Leeds Central railway station

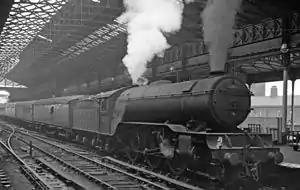
Leeds Central Station in 1961.

Leeds Central railway station was a terminus railway station in Leeds, West Yorkshire, England. It was opened in 1854 as a joint station between the London and North Western Railway, the Lancashire and Yorkshire Railway, the Great Northern Railway and the North Eastern Railway. It replaced the cramped LNW terminus at Wellington Street, which had opened in 1848 with the line to Dewsbury. It closed in 1967, when its services were moved to Leeds City to consolidate all of Leeds train services in one station.